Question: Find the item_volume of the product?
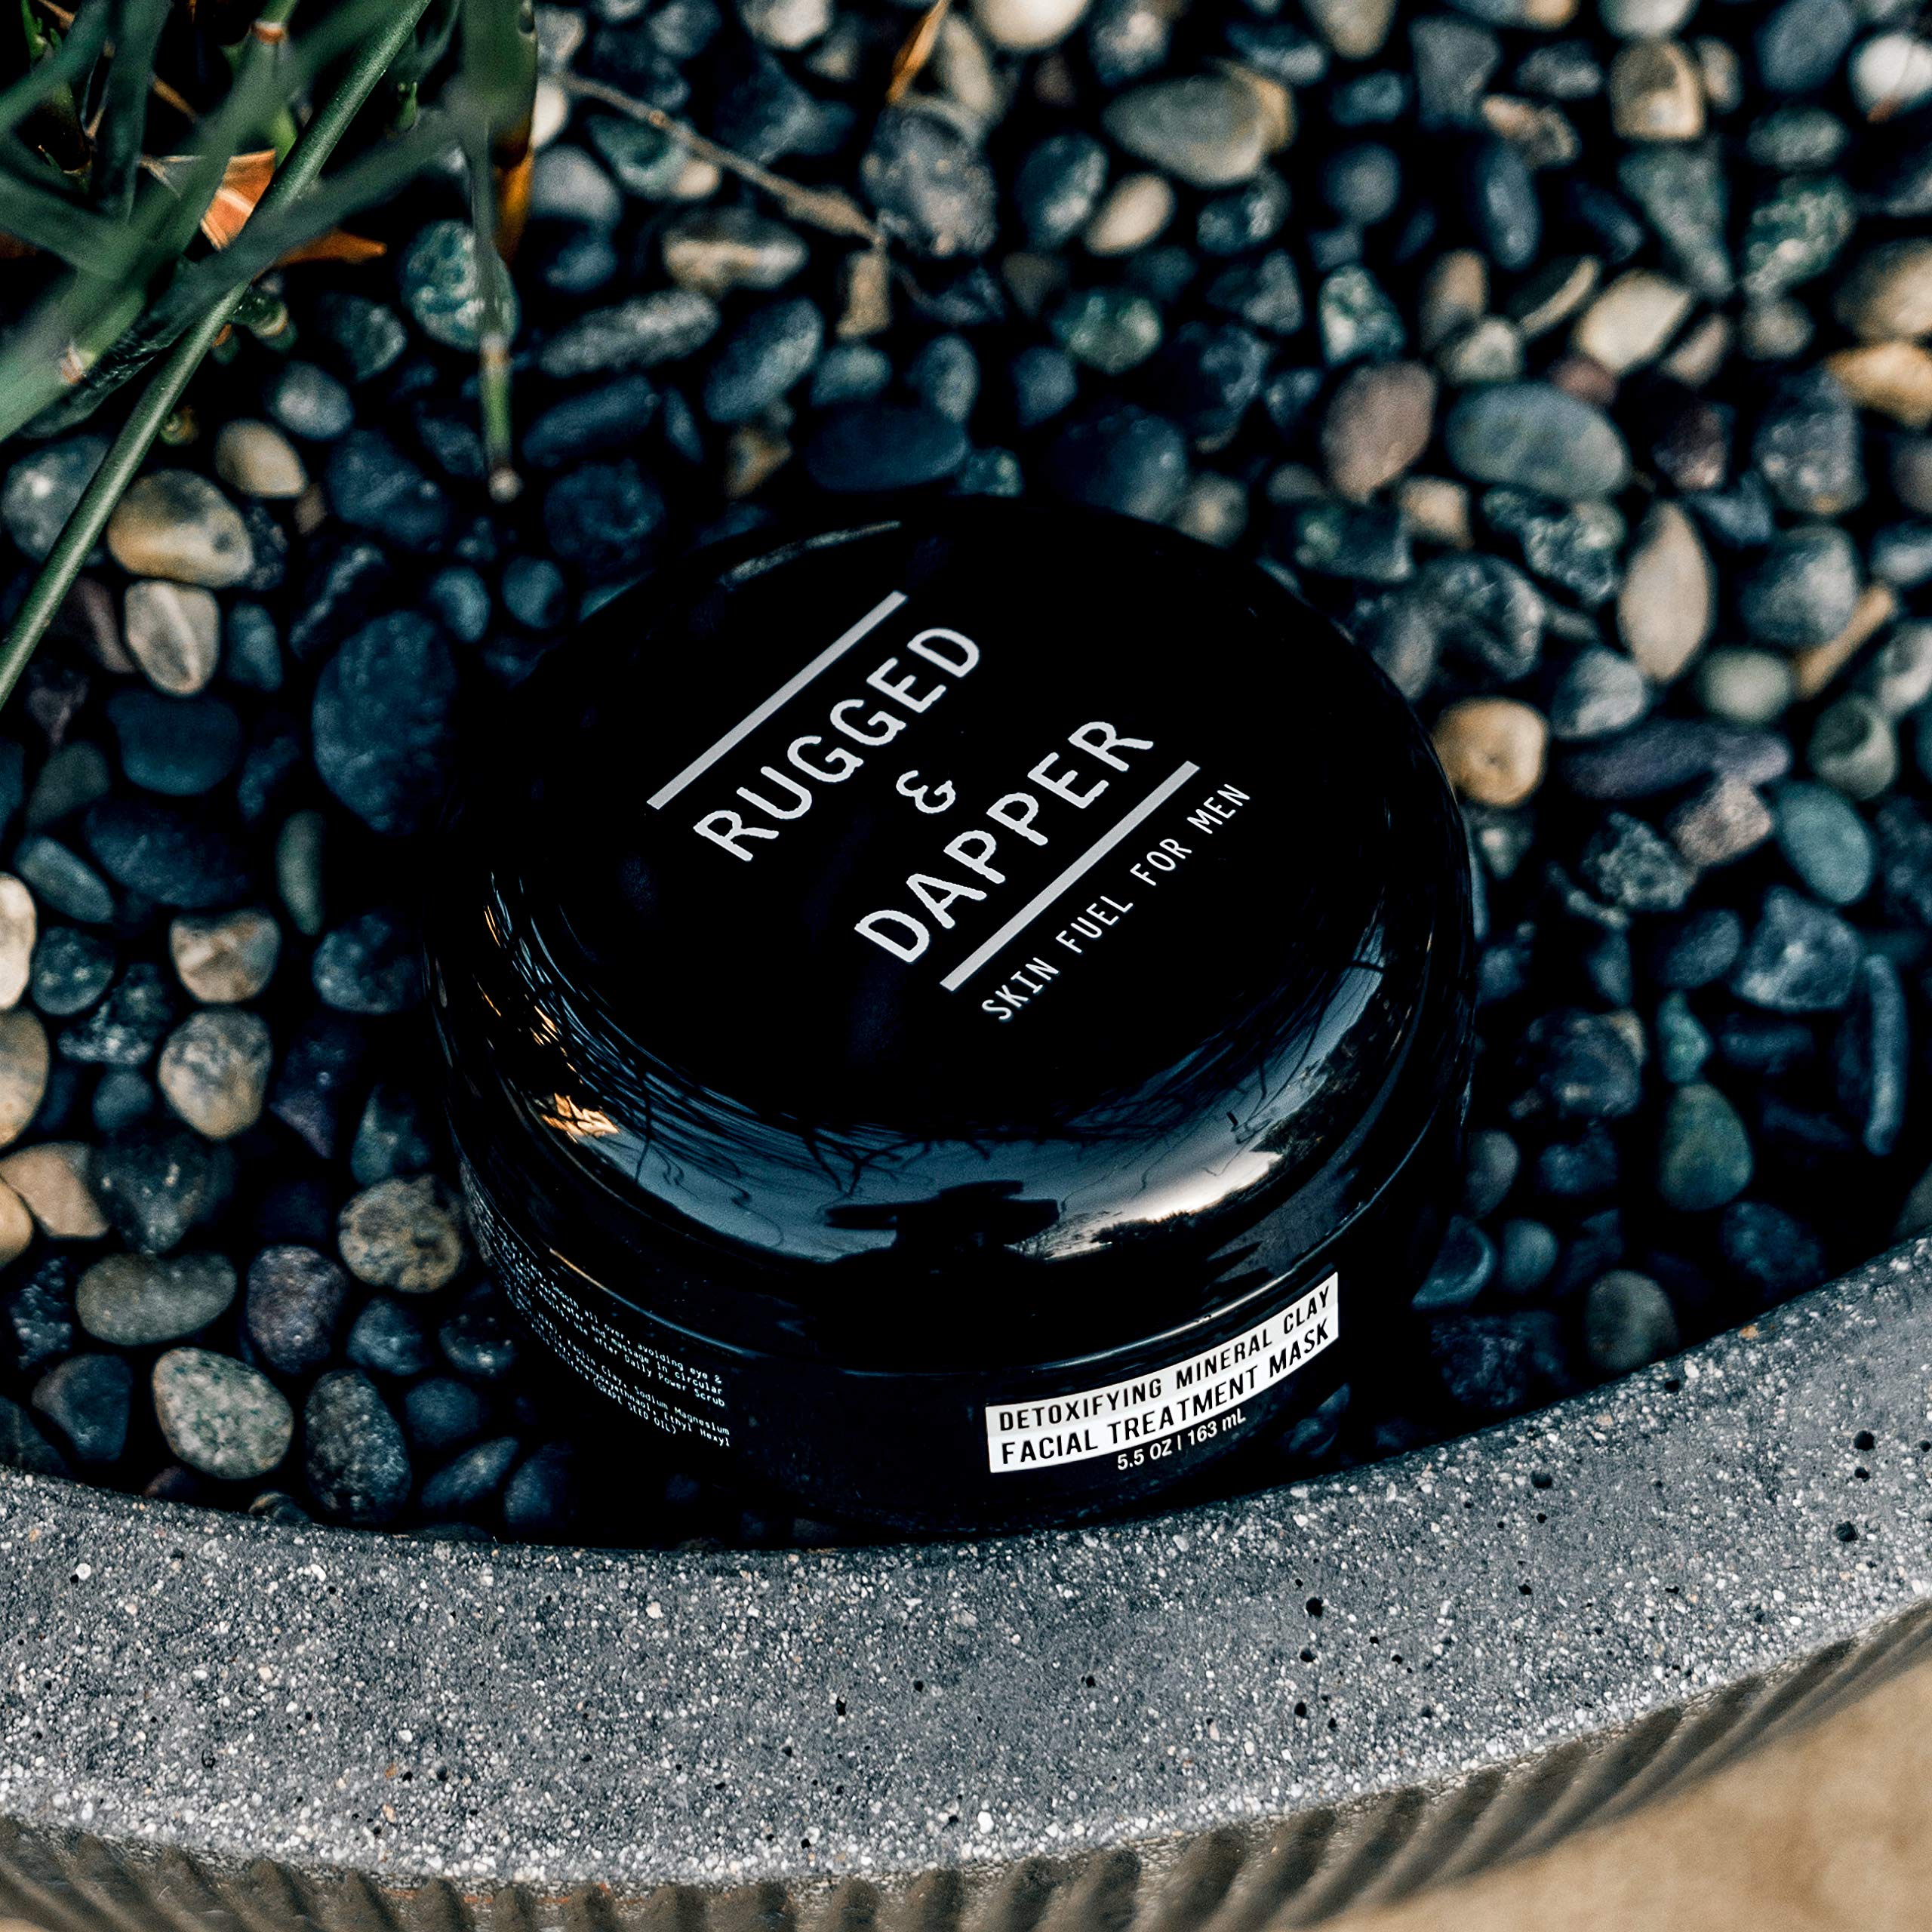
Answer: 5.5 ounce